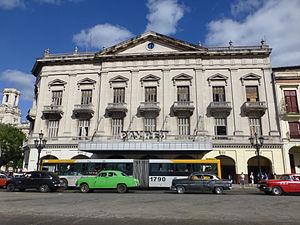
La Havane
L'histoire du cinéma cubain commence au début du XXᵉ siècle. Avant la Révolution cubaine de 1959, environ 80 films avaient été produits sur l'île, en majorité des mélodrames. Cette même année, l'Institut cubain des arts et de l'industrie cinématographiques est créé et permet au cinéma d'être considéré comme un art mais aussi de participer à l'effort de propagande révolutionnaire.